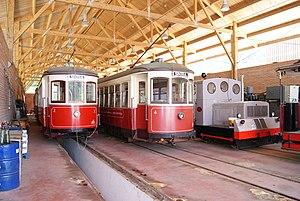
Magnifique ligne de trams avec des employés très aimables, points négatifs, trouver le départ du tram depuis la gare du train, car vous ne trouverez aucune indication, et pour les amateurs de trams, pas de cartes postales, pas de revues sur le tram, pas de maquettes de trams, comme pour les trams de Lisbonne,etc. ""Dommage""."